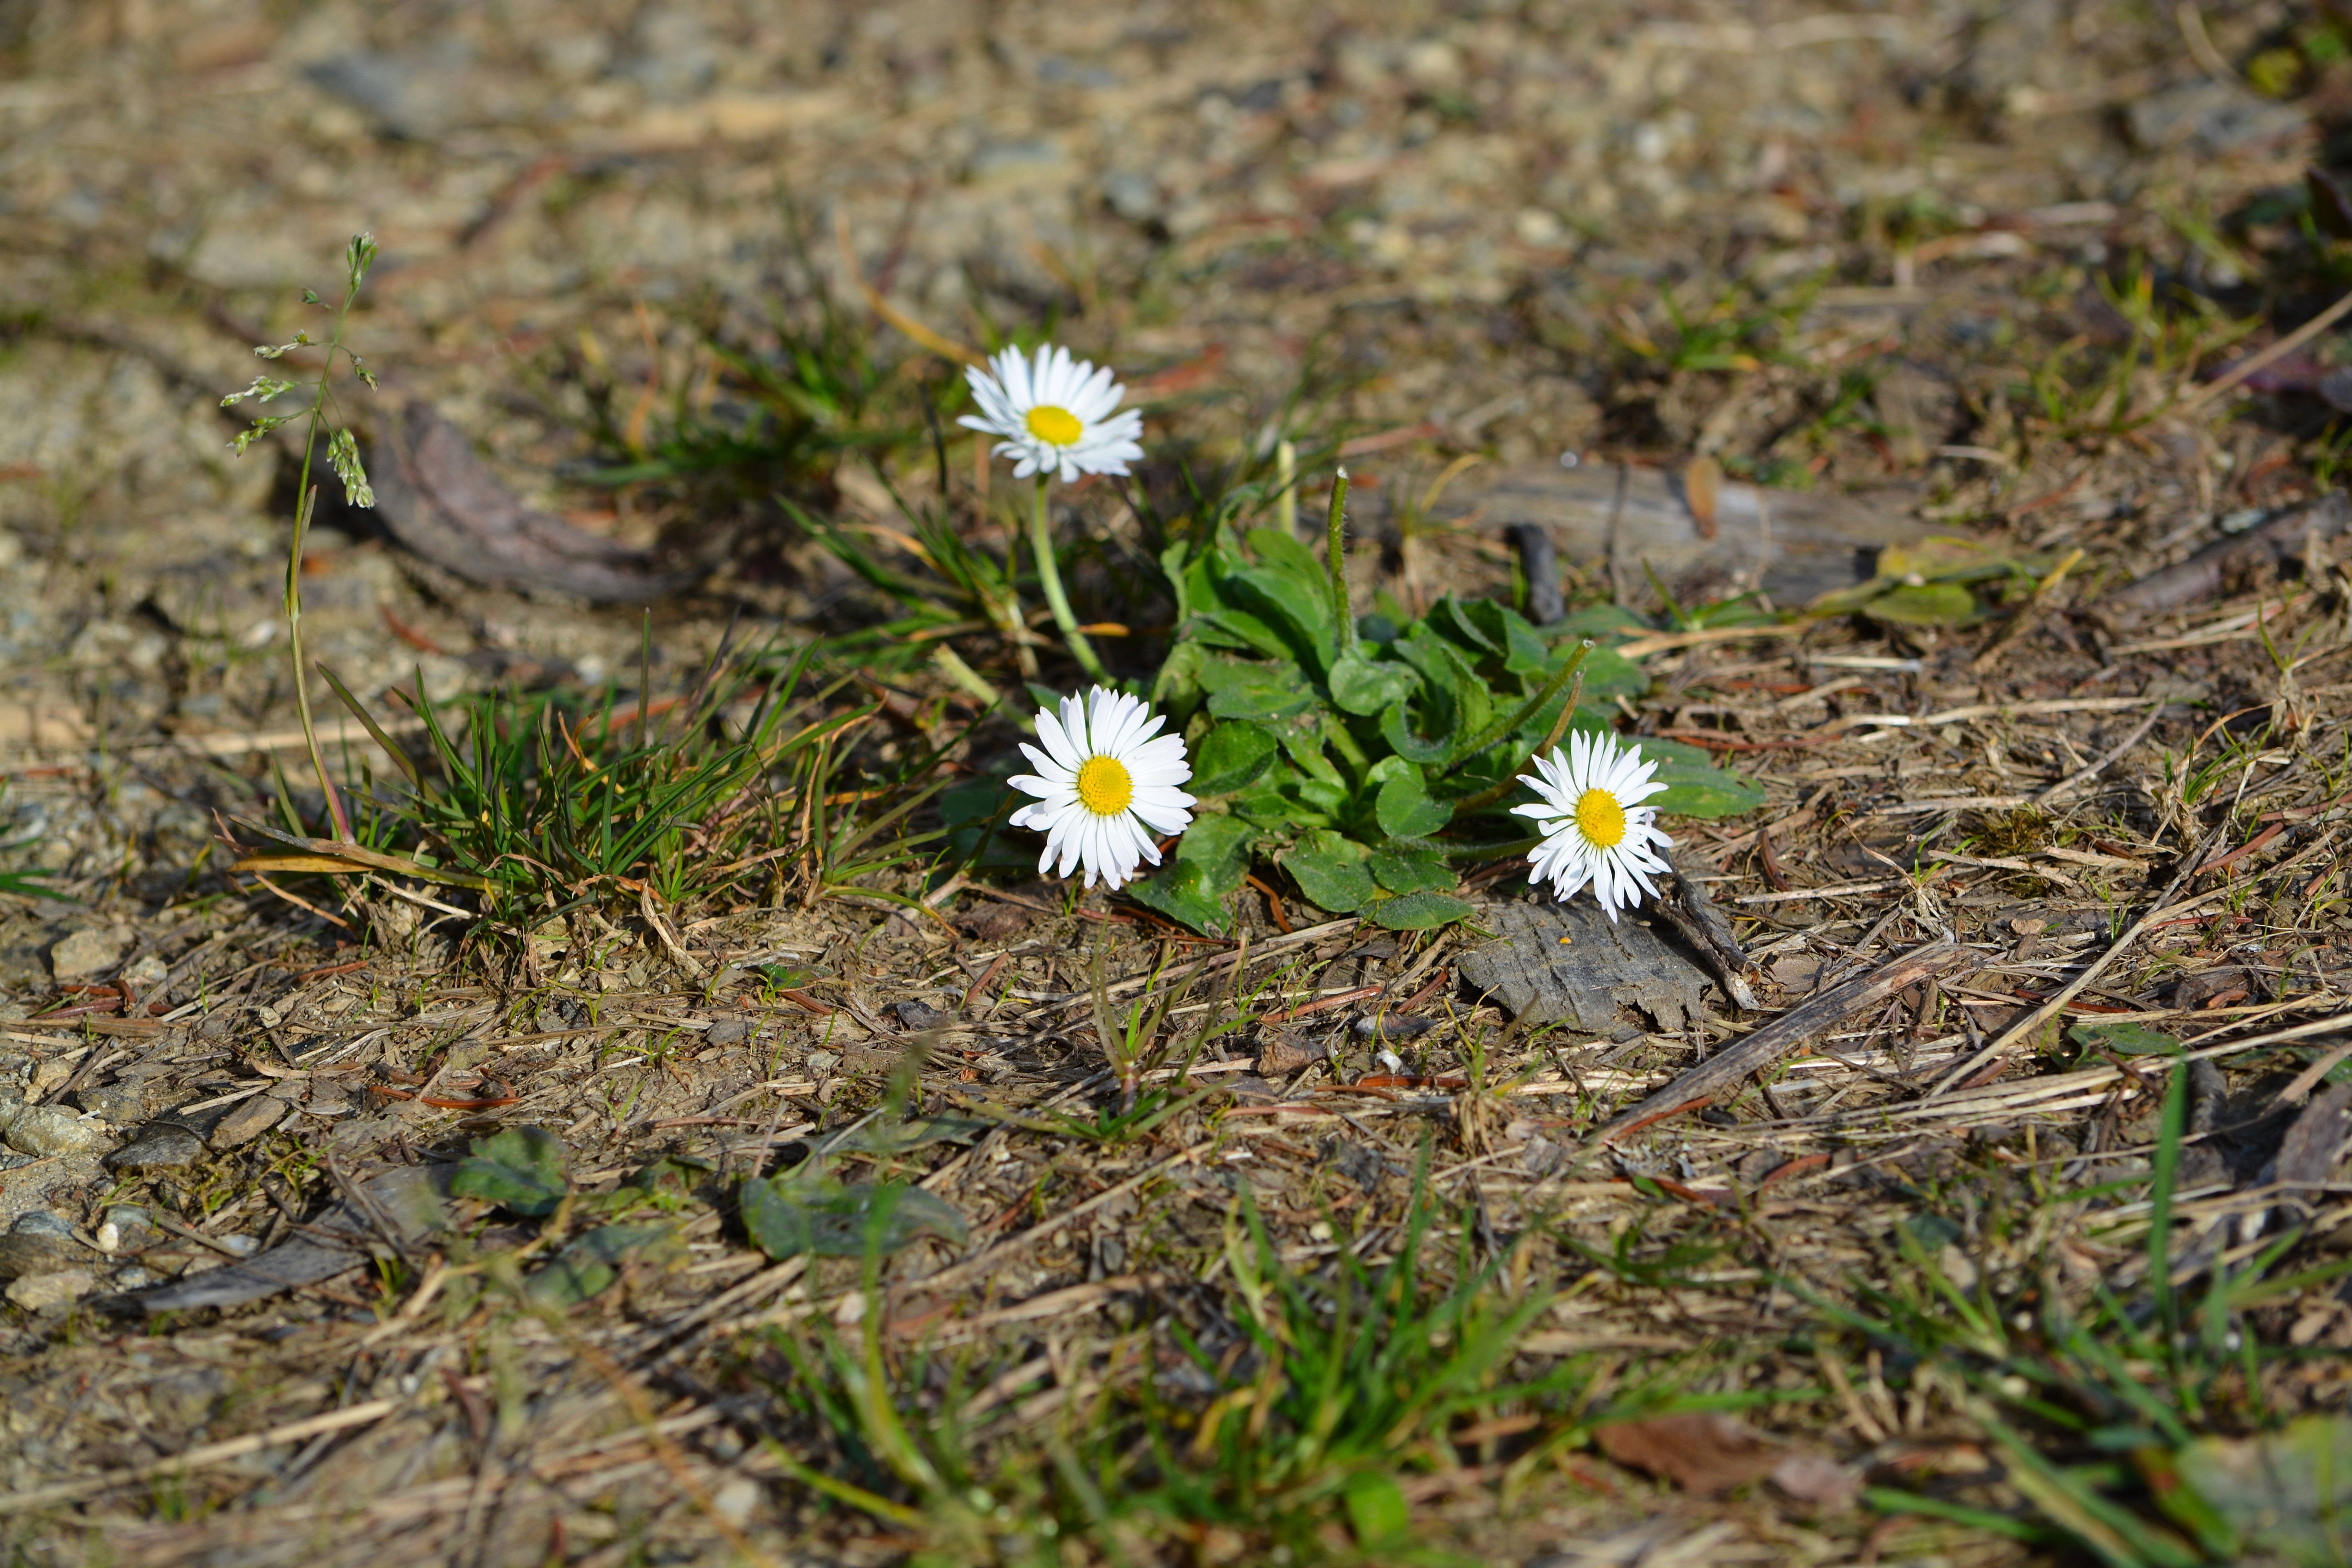
nature, grass, plant, white, lawn, meadow, prairie, leaf, flower, daisy, wildlife, green, autumn, soil, botany, flora, fauna, wildflower, flowers, woodland, habitat, macro photography, flowering plant, daisy family, natural environment, grass family, land plant